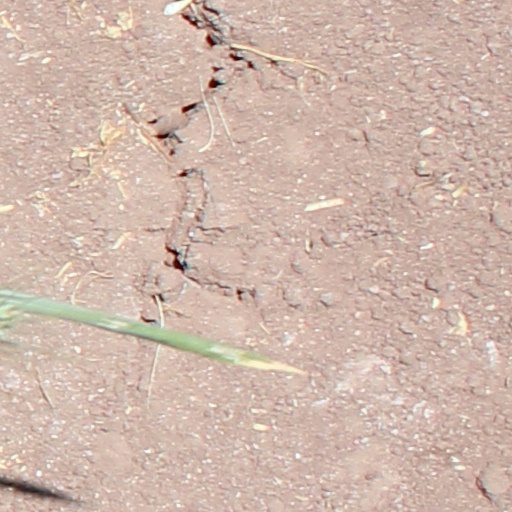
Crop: wheat